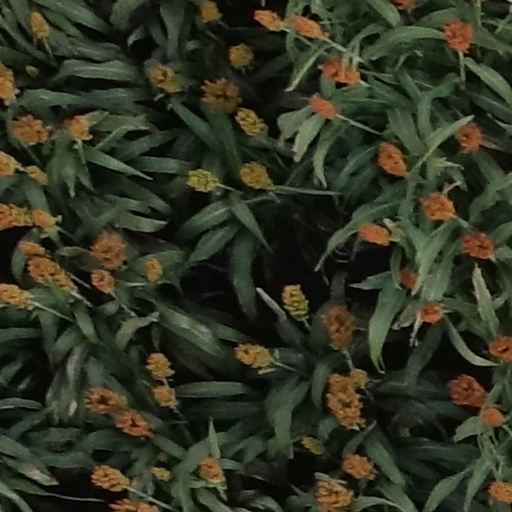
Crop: sorghum